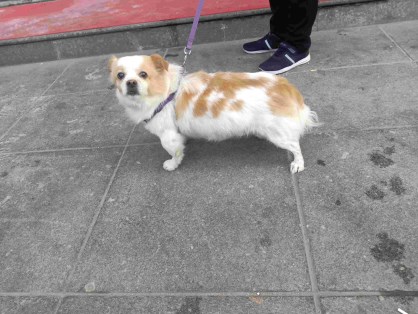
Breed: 480-n000125-Pekinese